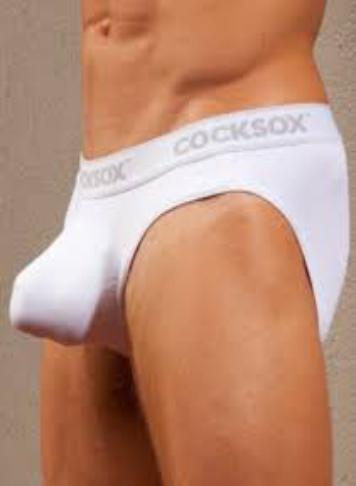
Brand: Cocksox
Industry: Clothes